Langton, North Yorkshire

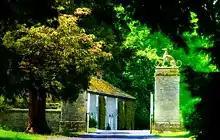
The gates of Langton Hall

Langton Hall was the home of Woodleigh School, an independent preparatory school founded in 1929 by the educationalist Arthur England, from 1946 until the school's closure in 2012. There is also a small state primary school, Langton Community School with around 80 pupils.